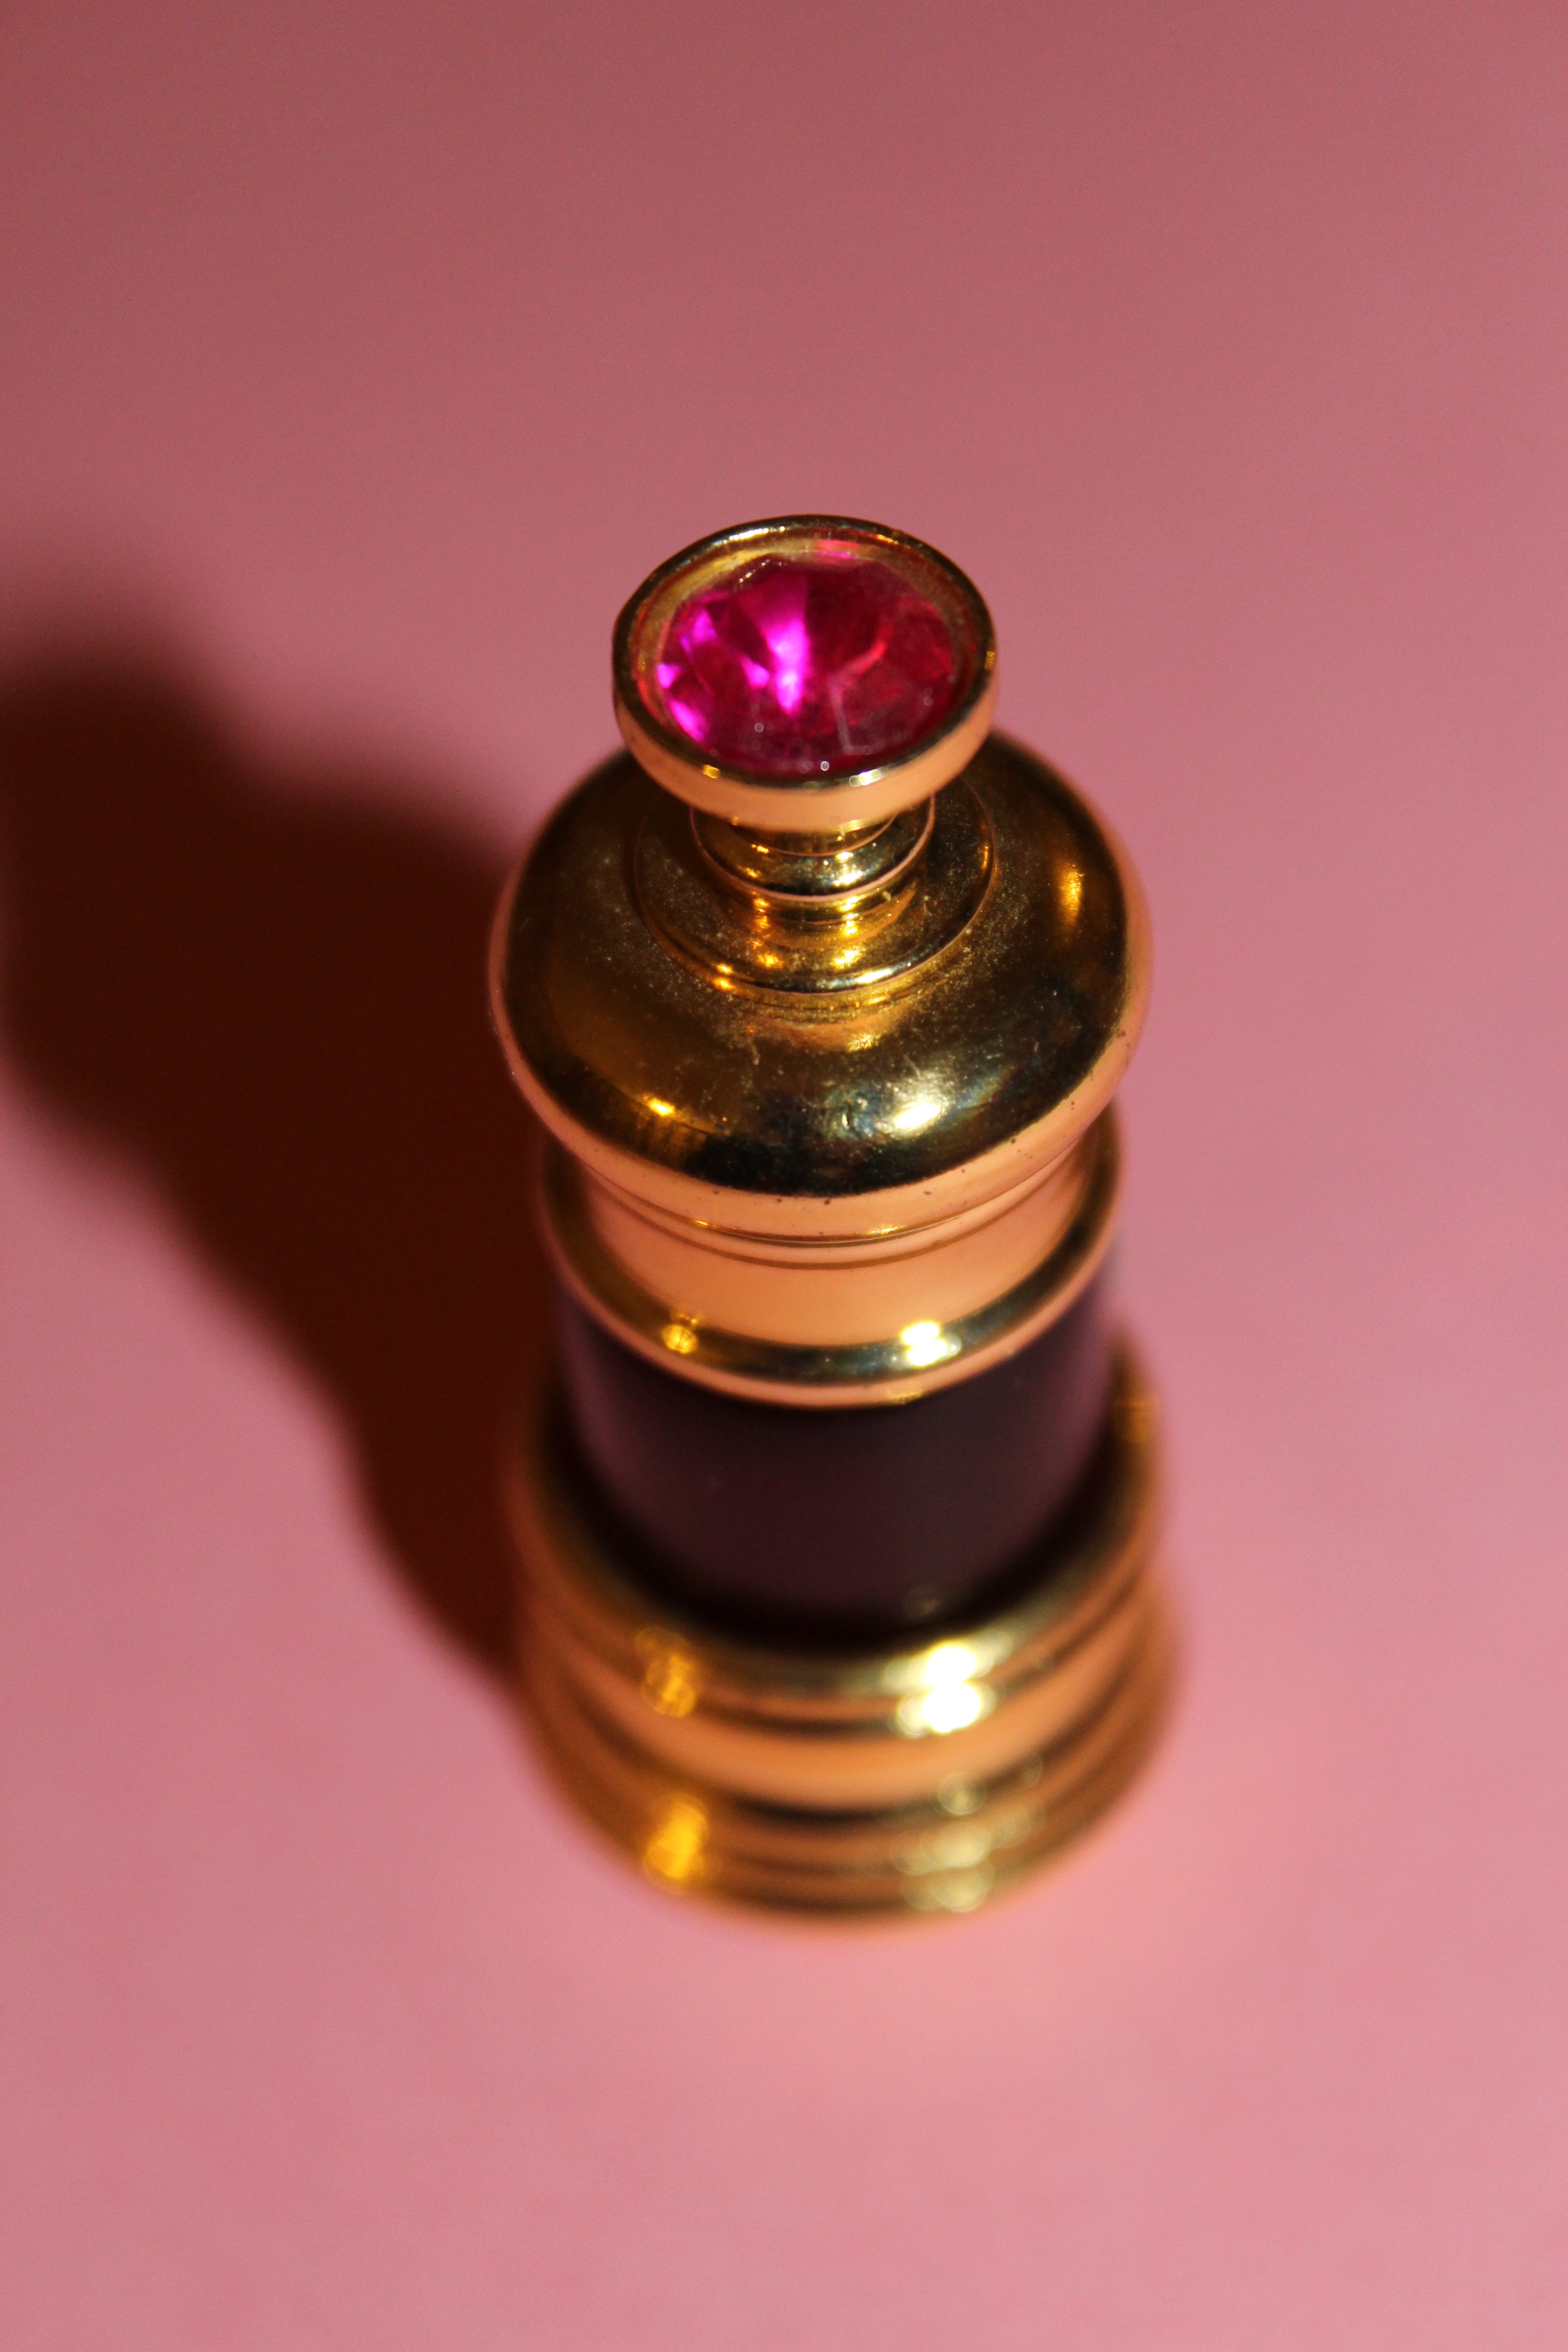
glass, metal, bottle, pink, lighting, product, brass, beauty, oil, perfume, cosmetics, flacon, body oil